Central Valley groundwater pollution

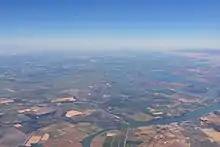
Aerial view of Central Valley waterways.

Contaminated groundwater in the Central Valley of California is a growing problem due to contamination and overuse. This problem is compounded by the overdrafting of underground aquifers.